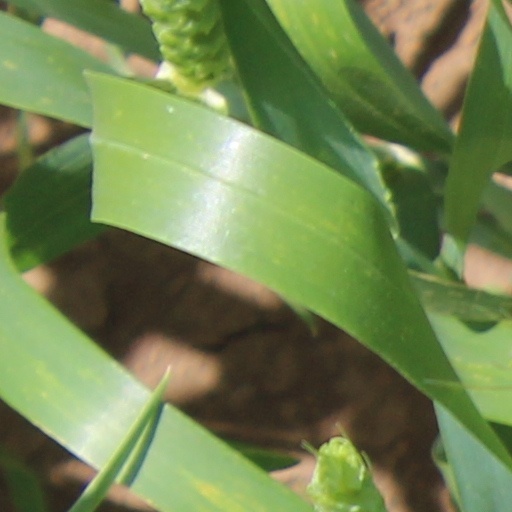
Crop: wheat